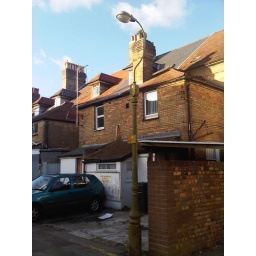
Reassuring street lamp in Seamoor Lane, off Seamoor Road, Westbourne Bournemouth